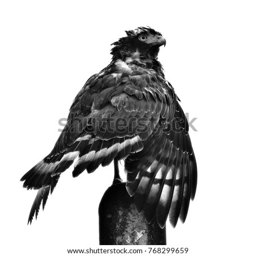
an eagle staring for its prey in white sky background .